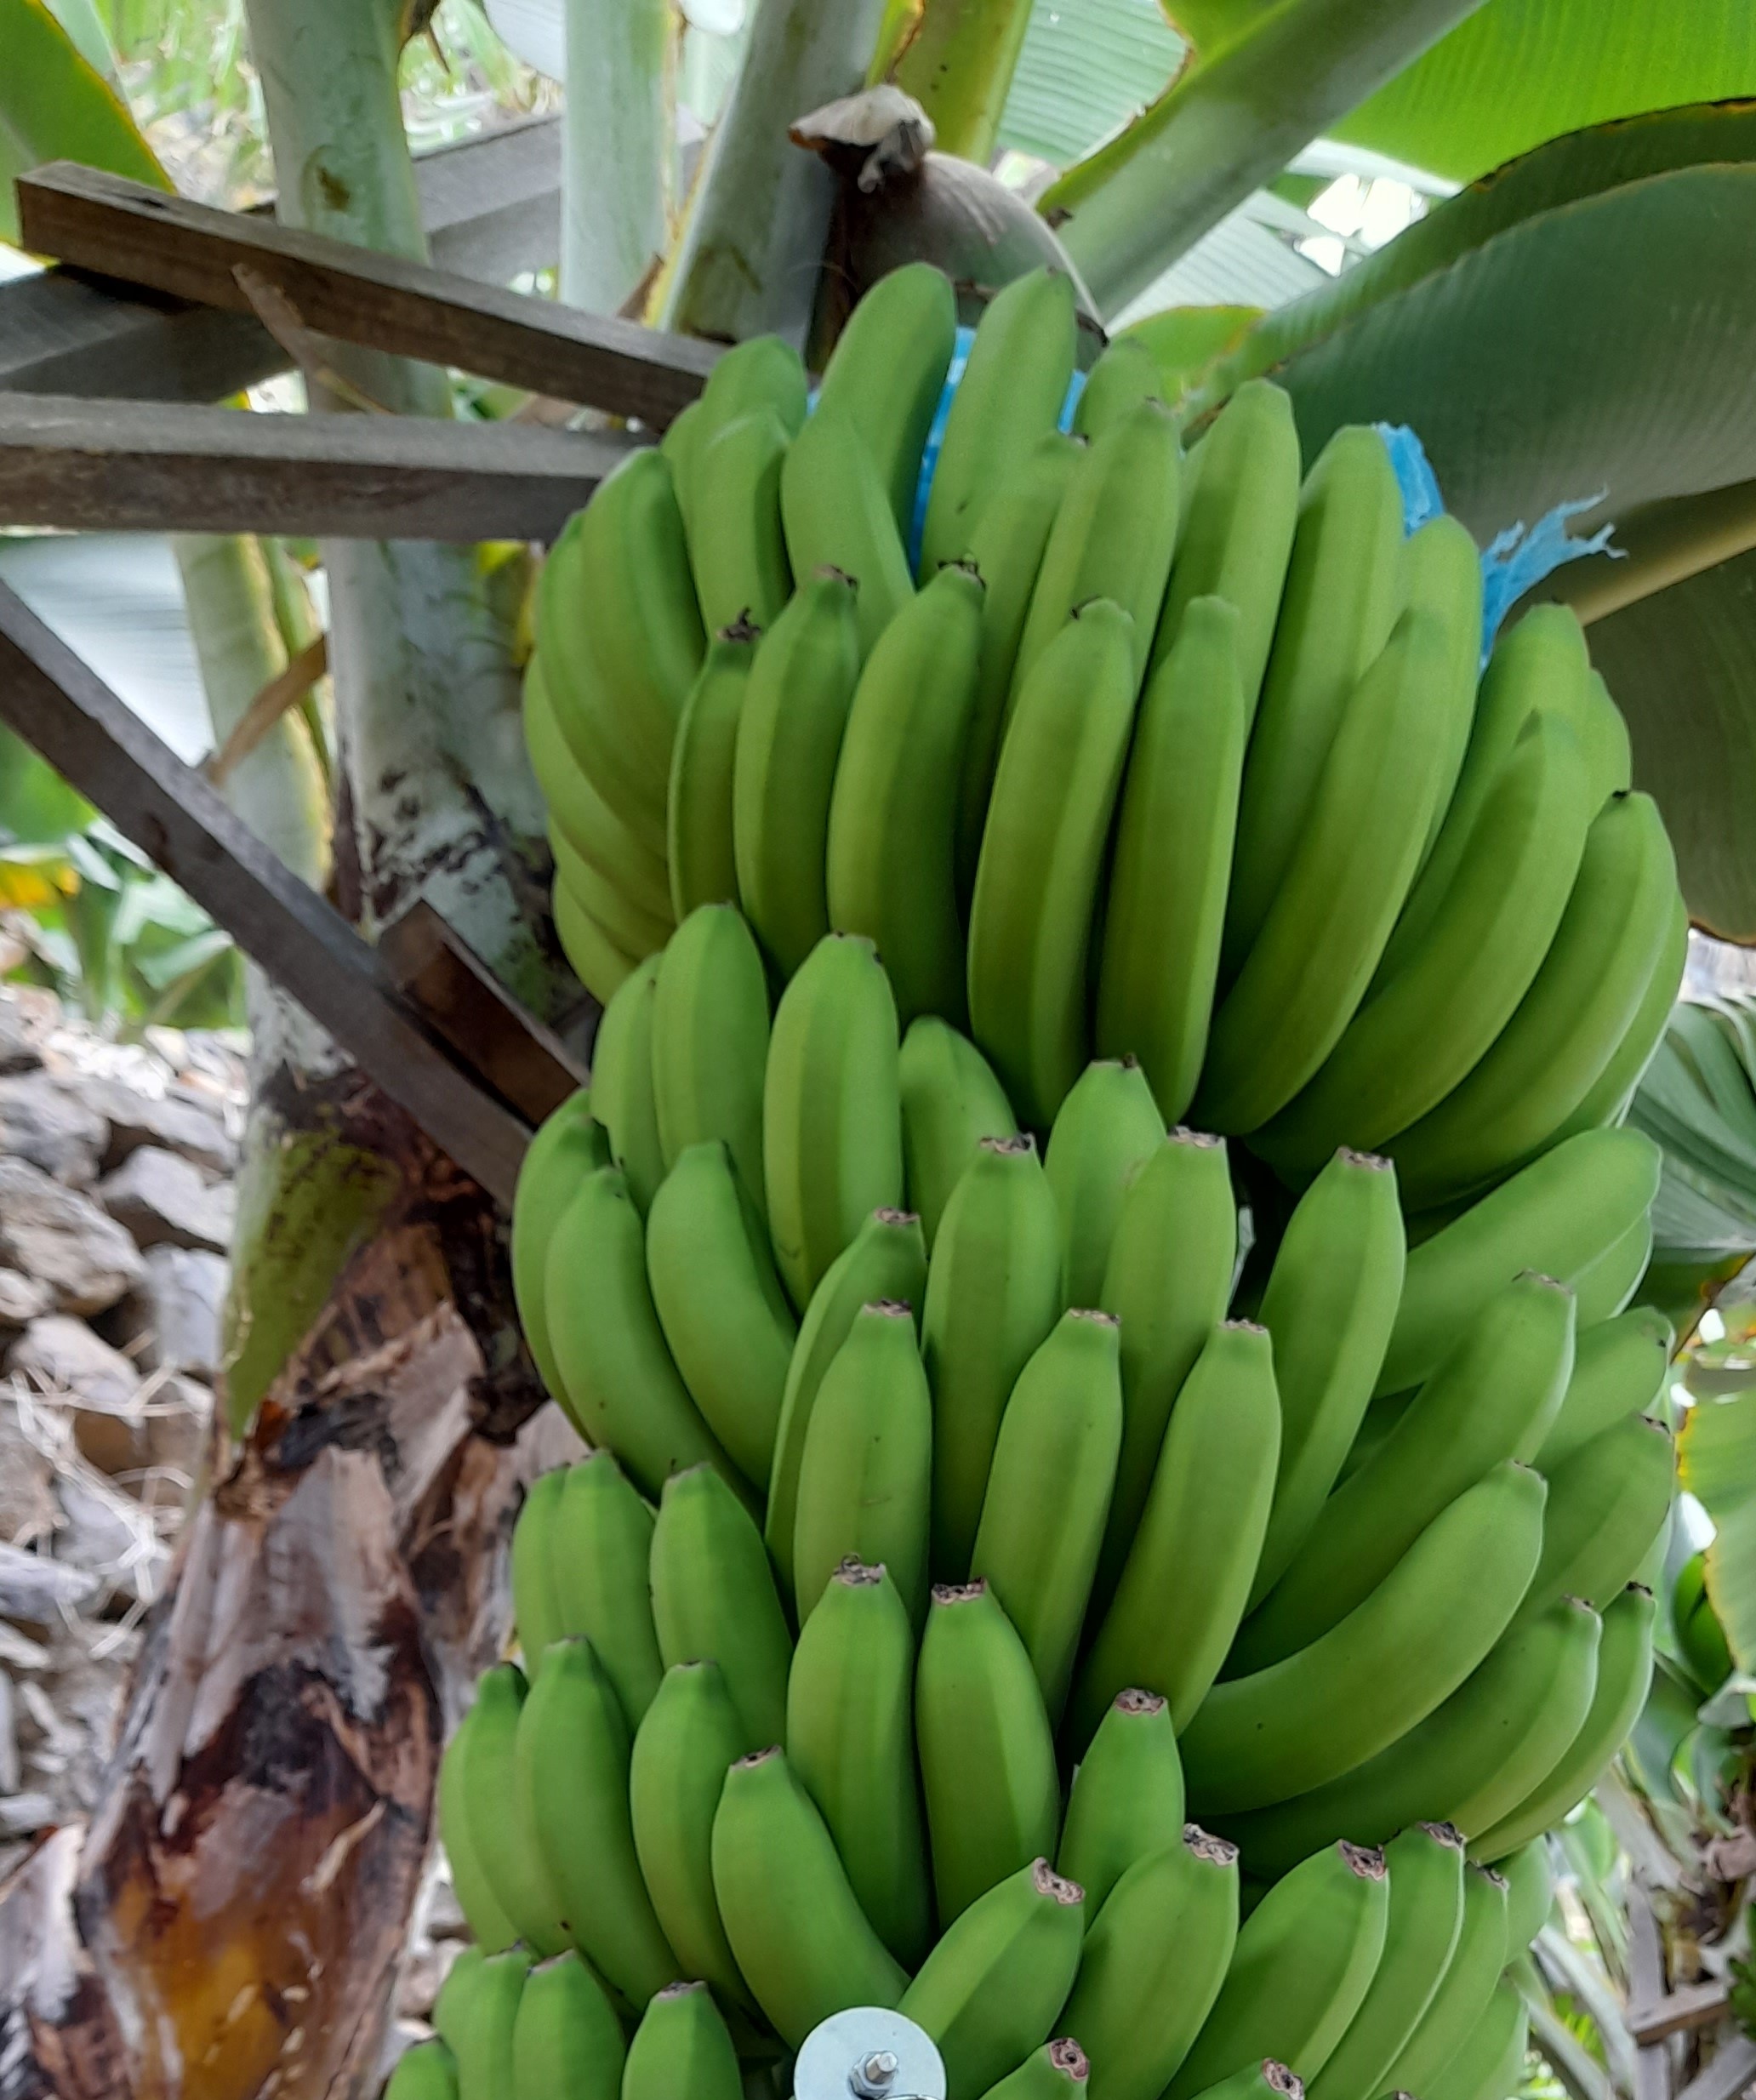
Label: Cut